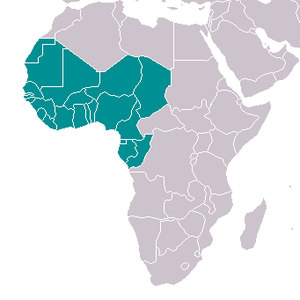
L’histoire de l'Afrique de l'Ouest commence avec les premières installations humaines autour de 12 000 av. J.-C. Elle peut être divisée en cinq périodes majeures :